Palestinian Islamic Jihad

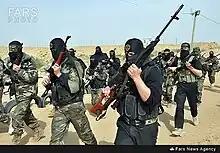
Training of al-Quds Brigades snipers in Gaza, 25 December 2013

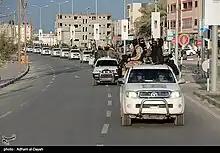
Al-Quds Brigades weapons exhibition/parade, Gaza Strip, 7 January 2022

The Palestinian Islamic Jihad pledges that armed resistance will continue as long as Israel maintains the occupation and conducts military operations against Palestinians. Nonetheless, it states "the decision to end resistance belongs to that of the people". PIJ has employed suicide bombing as a tactic in realization that Palestinian military capabilities are outmatched by Israeli sophisticated weaponry. It's objectives are to "maximum[ize] amount of loss to the Israeli military". PIJ states that their policy is that targeting innocent civilians is prohibited. However, it allows for targeting Israeli civilians in response to Israeli targeting of Palestinian civilians. Nevertheless, PIJ states that in such scenarios they prioritize targeting the Israeli military over targeting civilians. Finally, PIJ states they reject any use of force against non-Israelis. PIJ has also deployed its own rocket, similar to the Qassam rocket used by Hamas, called the al-Quds rocket.